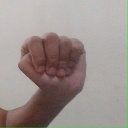
अक्षर: ठ